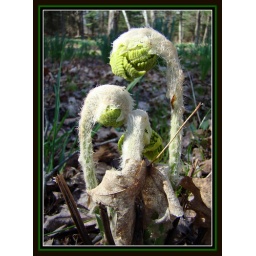
I found these fiddleheads popping up from the forest floor while walking in the woods, in Litchfied, Ct.